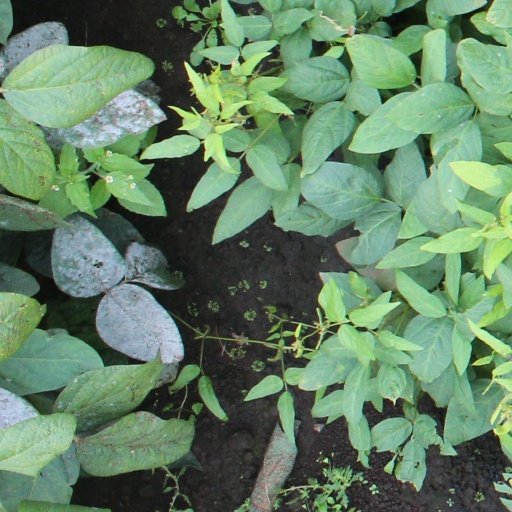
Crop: soybean